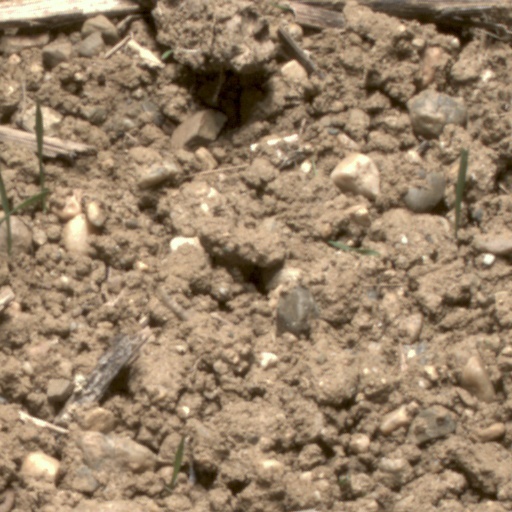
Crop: wheat